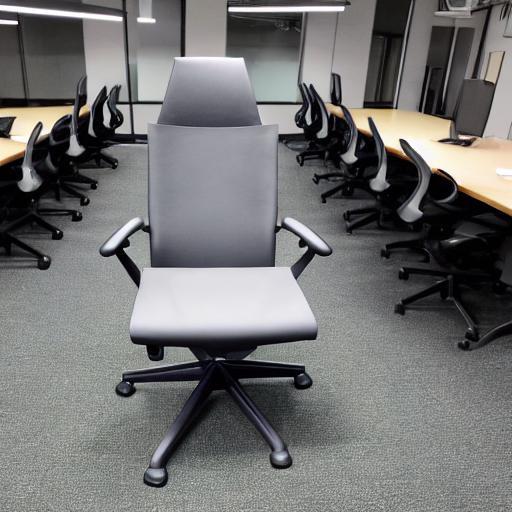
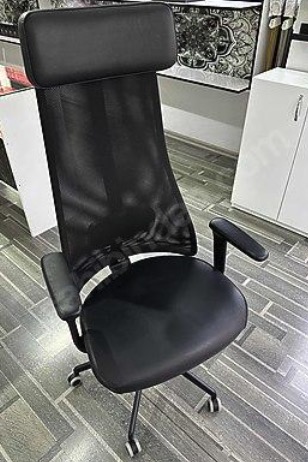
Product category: items_chair
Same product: no